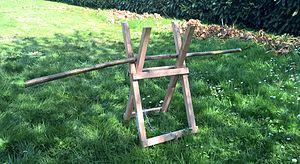
Chevalet utilisé pour la découpe du bois ou des bûches
Le chevalet à bois ou bûches garantit un appui stable pour scier, tronçonner ou débiter du bois de petit diamètre.